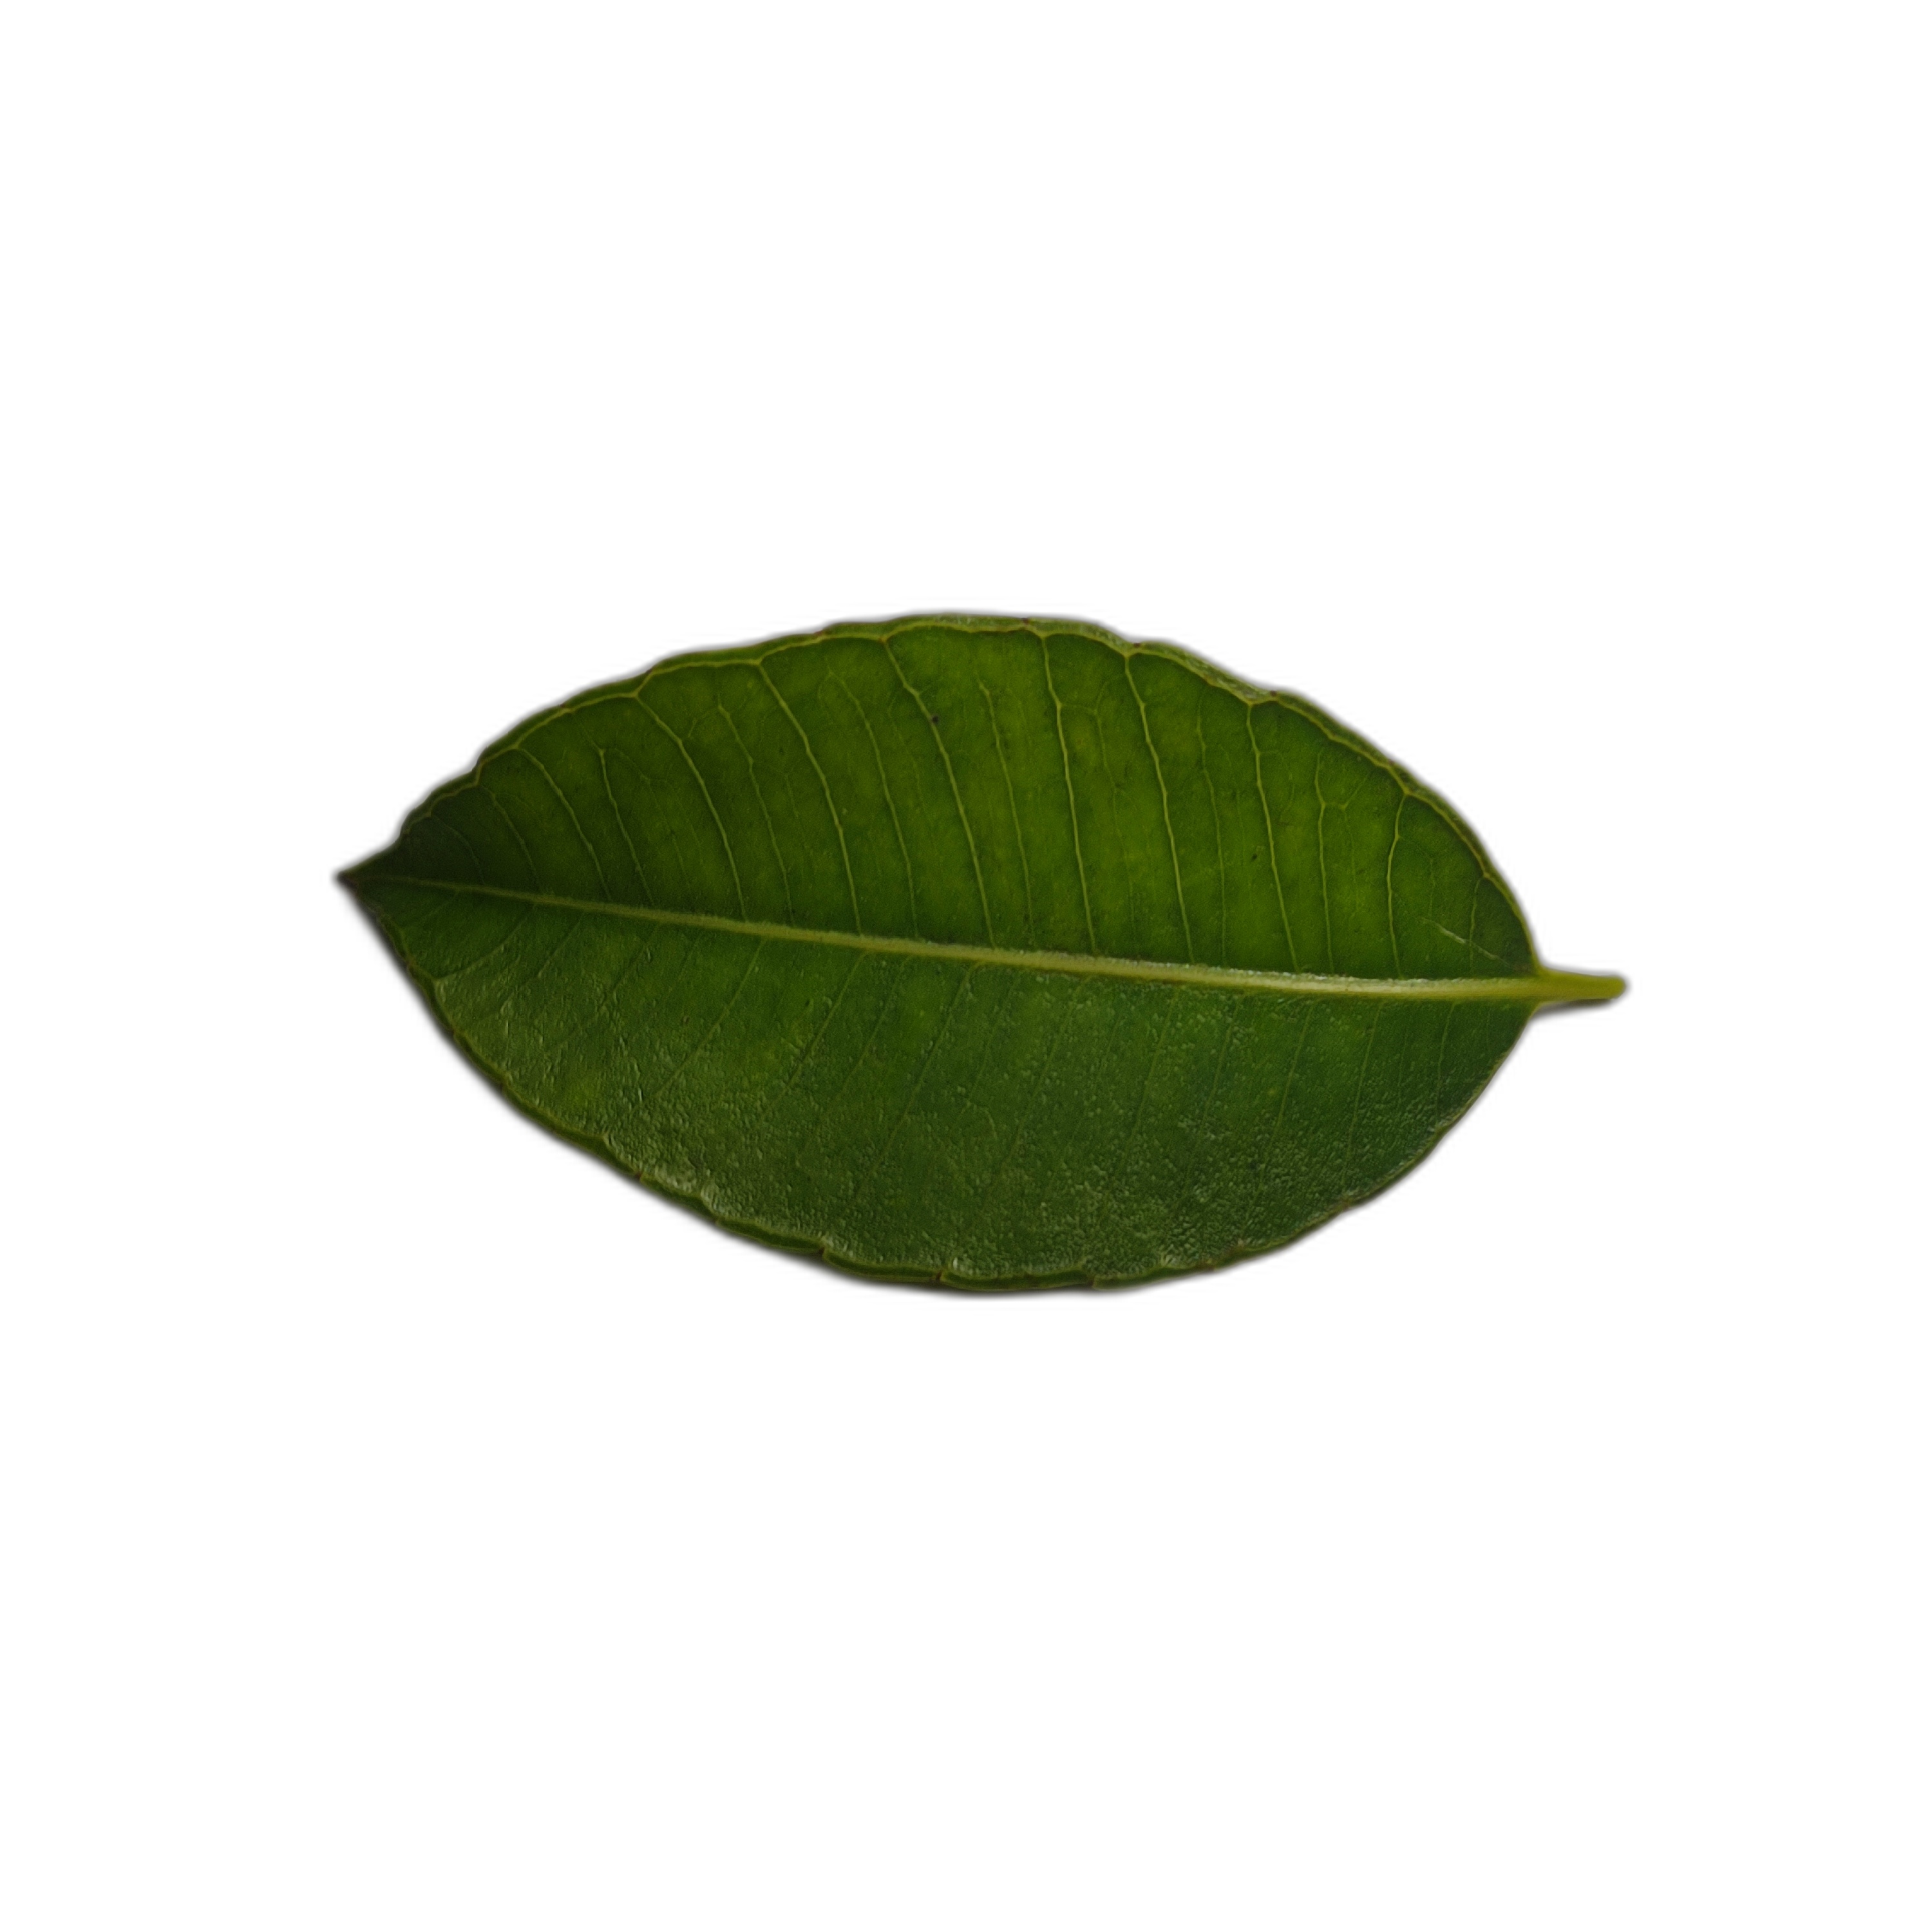
Label: healthy